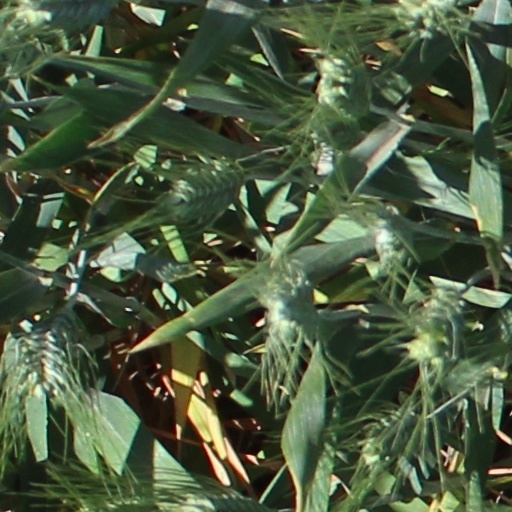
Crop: wheat